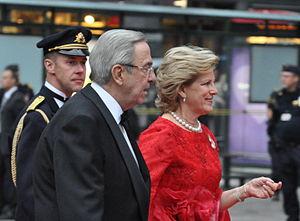
La descendance de la reine Victoria désigne l'ensemble des personnes ayant pour ancêtres Victoria du Royaume-Uni et son mari le prince consort Albert de Saxe-Cobourg-Gotha.
Anne-Marie de Danemark, princesse de Danemark et, par son mariage, reine des Hellènes, est née le 30 août 1946 à Copenhague, au Danemark. Troisième fille du roi Frédéric IX de Danemark et épouse du roi Constantin II de Grèce, elle est reine des Hellènes de 1964 à 1973.